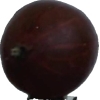
Label: gooseberry